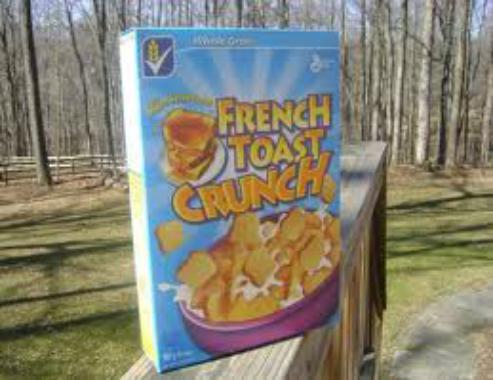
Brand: French Toast Crunch
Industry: Food